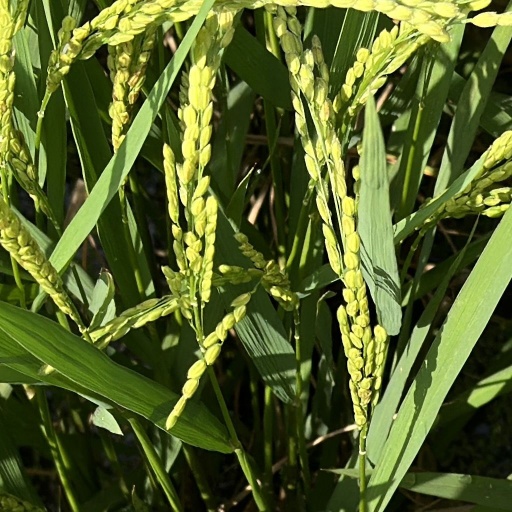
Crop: rice